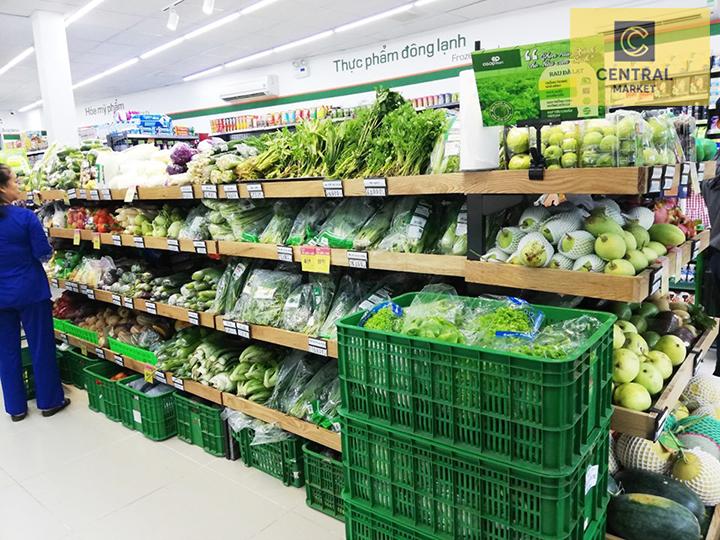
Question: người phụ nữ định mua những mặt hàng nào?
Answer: rau